Hazza Al Mansouri

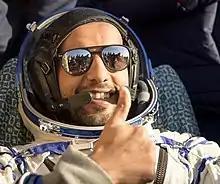
Al Mansoori following the landing of Soyuz MS-1.

On 3 October 2019, Al Mansoori, Ovchinin and Hague boarded the Soyuz MS-12 spacecraft, and undocked from the ISS, ending Expedition 60 and officially beginning Expedition 61, the three spent around five hours free flying in space before de-orbiting and touching down on the Kazakh Steppe, following which Ovchinin and Al Mansoori were flown to Star City, Russia, before Al Mansoori began his journey back to the UAE.